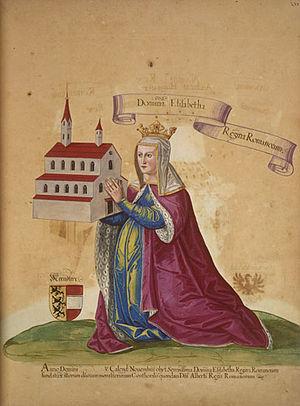
Élisabeth de Goritz-Tyrol, de la maison de Goritz, née vers 1262 à Munich et morte le 28 octobre 1312 à Königsfelden, est reine des Romains de 1298 à 1308 et duchesse d'Autriche par son mariage avec le roi Albert Iᵉʳ de Habsbourg.
Cet article est une liste des impératrices, archiduchesses, duchesses et margravines, épouses des empereurs, archiducs, ducs et margraves d'Autriche, titres héréditaires associés à la maison de Babenberg et par la suite aux Habsbourg, qui ont régné sur la Marche de l'Est médiévale. Le dernier de ces titres, et l'Empire qui y était associé a été aboli à la fin de la Première Guerre mondiale en 1918, quand l'Autriche est devenue une république et lorsque les autres royaumes et territoires représentés au sein du Conseil impérial ont proclamé leur indépendance ou leur adhésion à d'autres États.
Cette page dresse une liste de personnalités mortes au cours de l'année 1312 :